Pope Clement VII

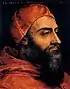
Agnolo Bronzino – Portrait of Pope Clement VII

Henry subsequently underwent a marriage ceremony with Anne Boleyn, in either late 1532 or early 1533. The marriage was made easier by the death of the Archbishop of Canterbury William Warham, a stalwart friend of the Pope, after which Henry persuaded Clement to appoint Thomas Cranmer, a friend of the Boleyn family, as his successor. The Pope granted the papal bulls necessary for Cranmer's promotion to Canterbury, and also demanded that Cranmer take the customary oath of allegiance to the pope before his consecration. Laws made under Henry already declared that bishops would be consecrated even without papal approval. Cranmer was consecrated, while declaring beforehand that he did not agree with the oath he would take. Cranmer was prepared to grant the annulment of the marriage to Catherine as Henry required. The Pope responded to the marriage by excommunicating both Henry and Cranmer from the Catholic Church.